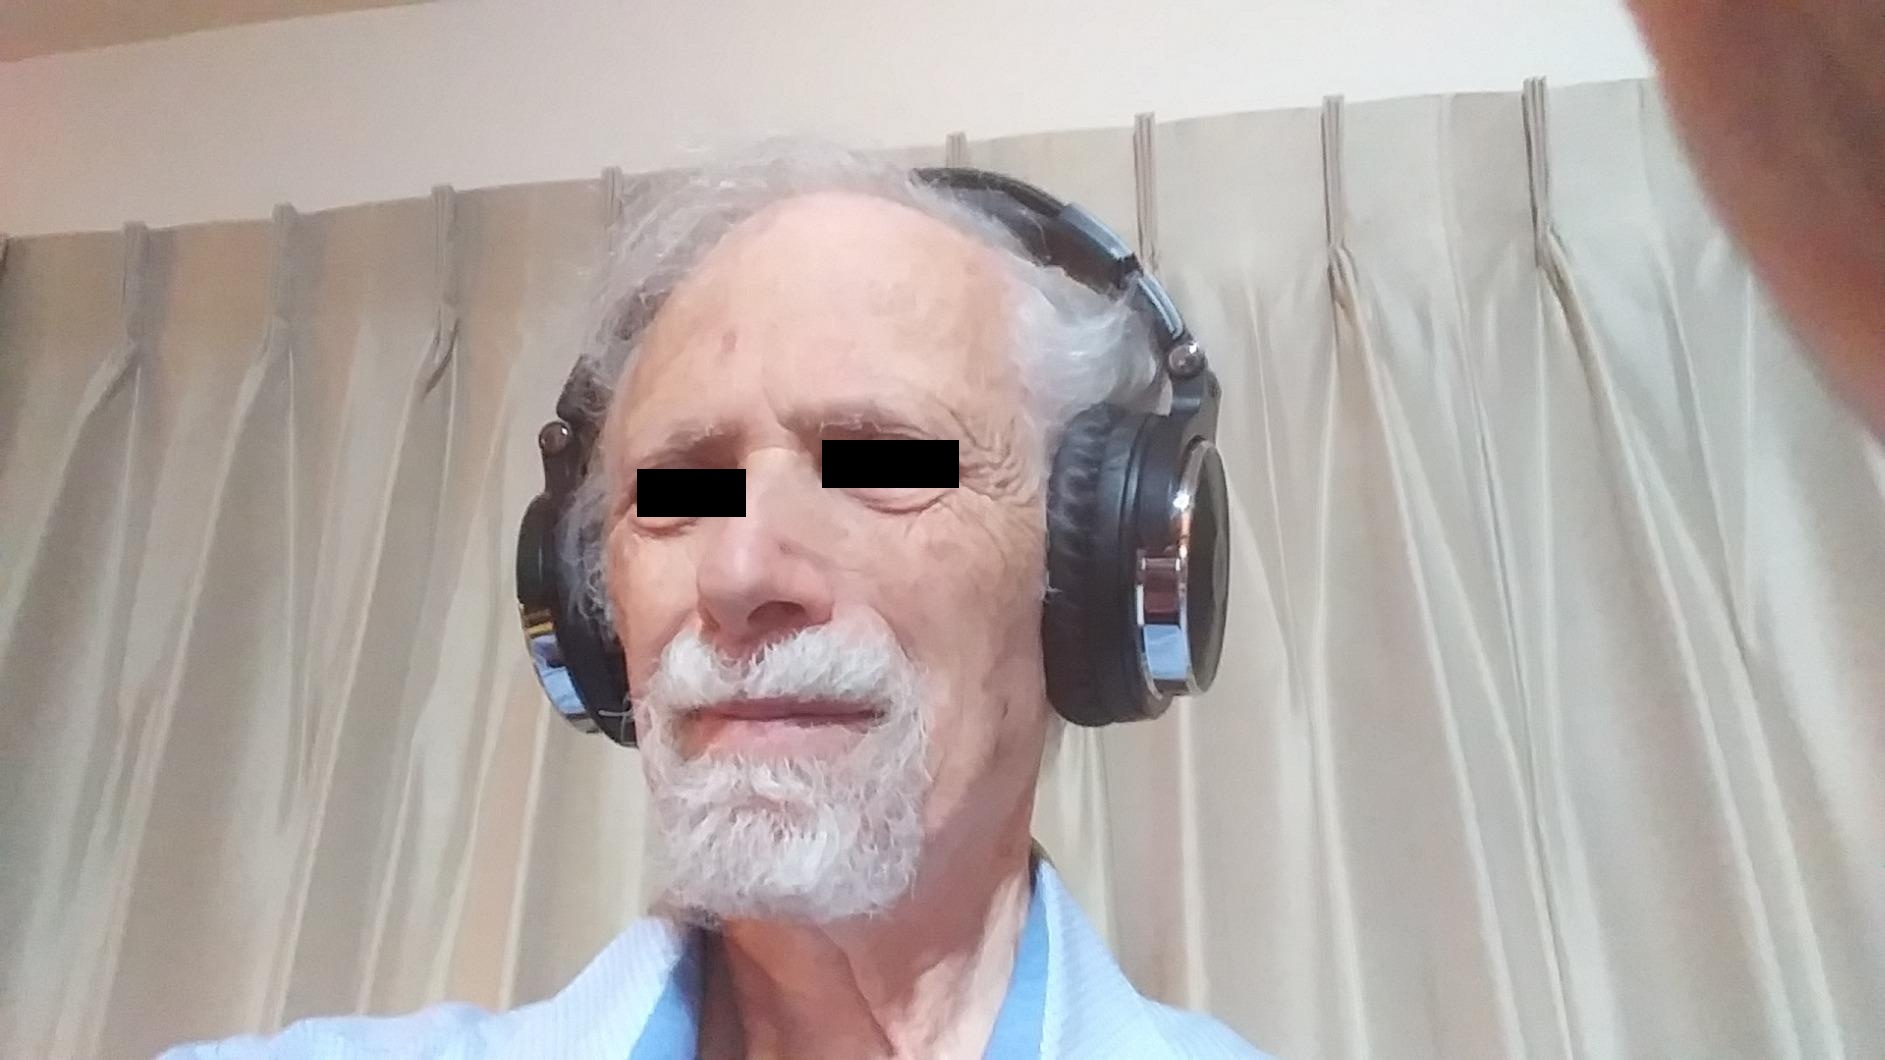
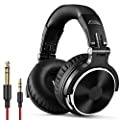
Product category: headphones
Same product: yes